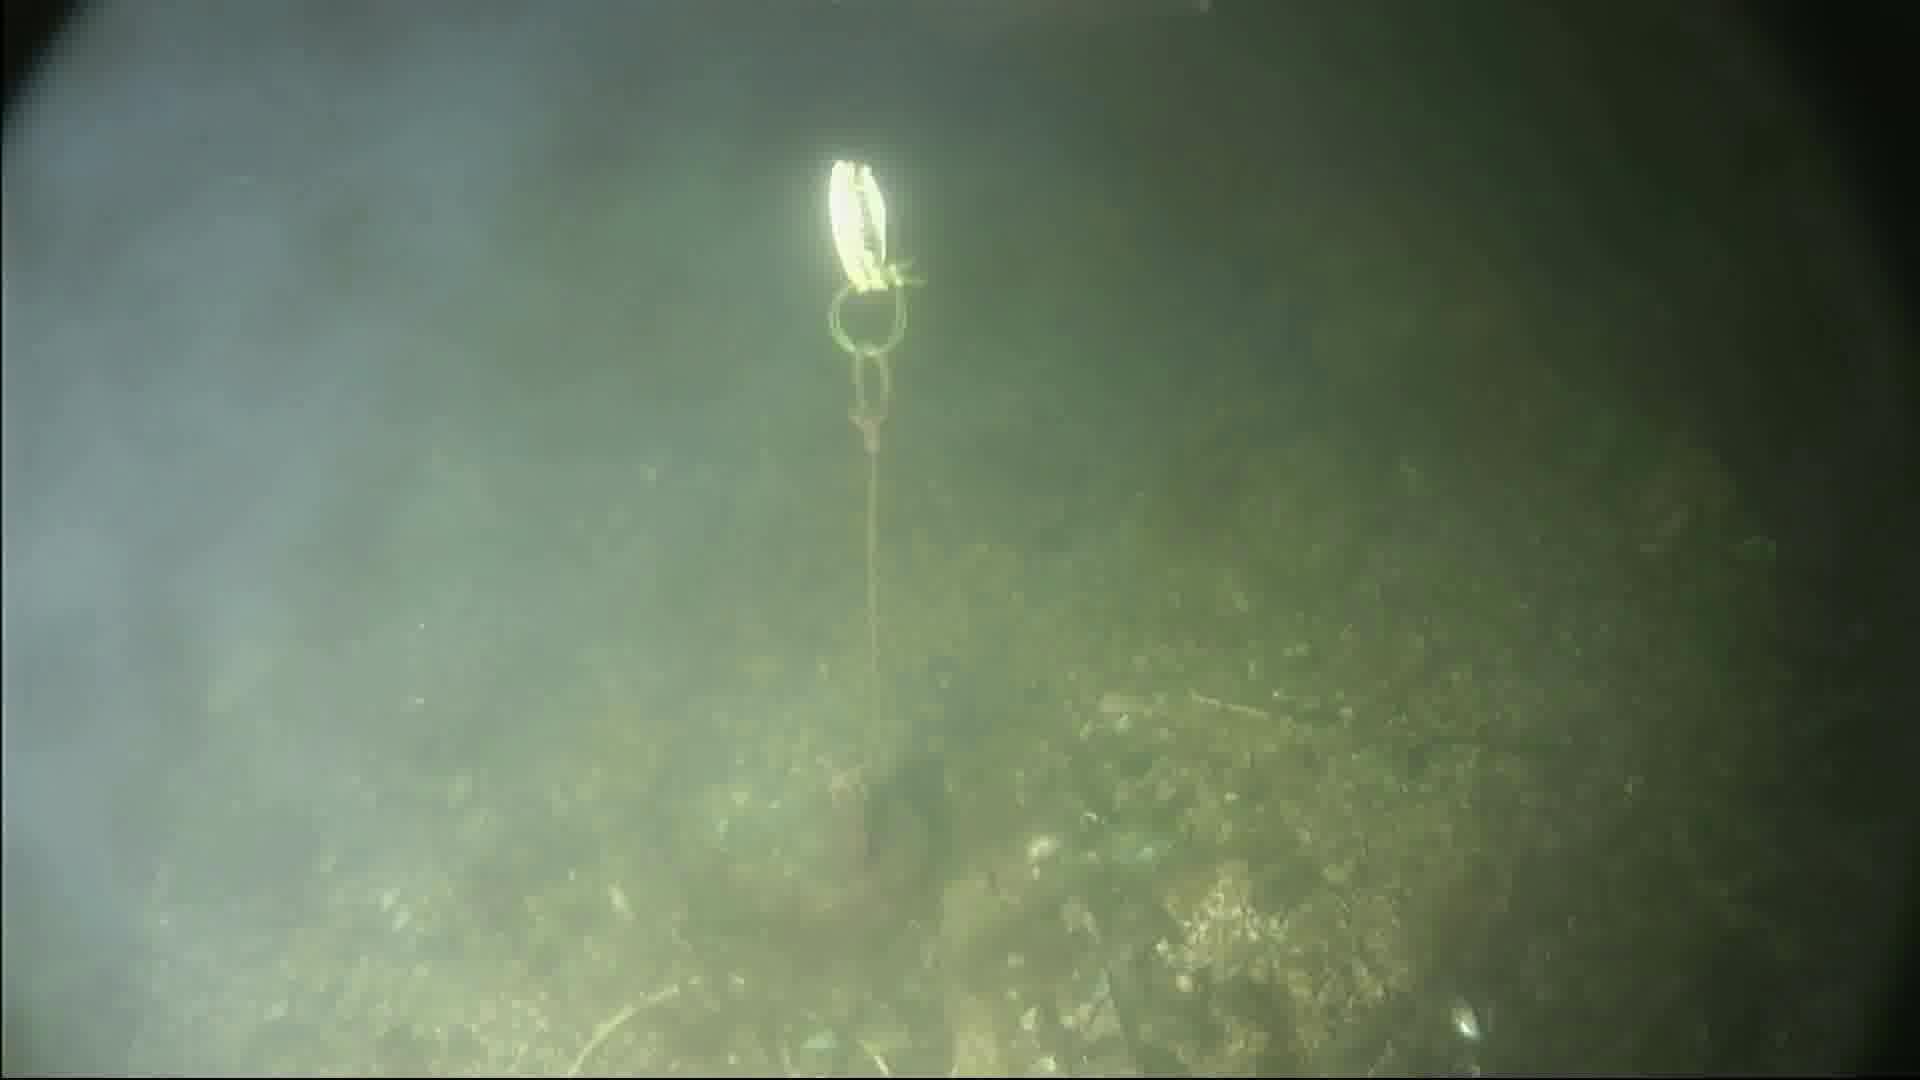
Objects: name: crab